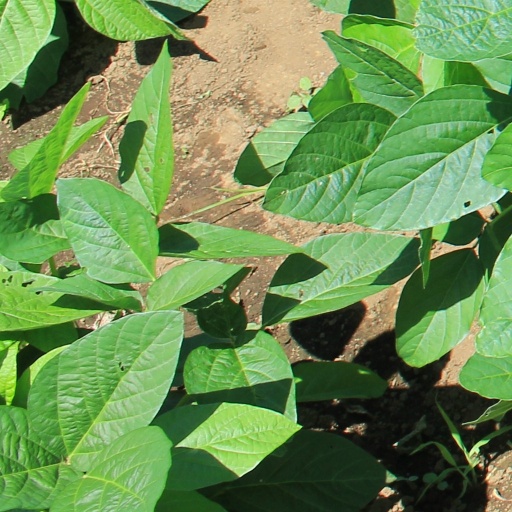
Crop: soybean